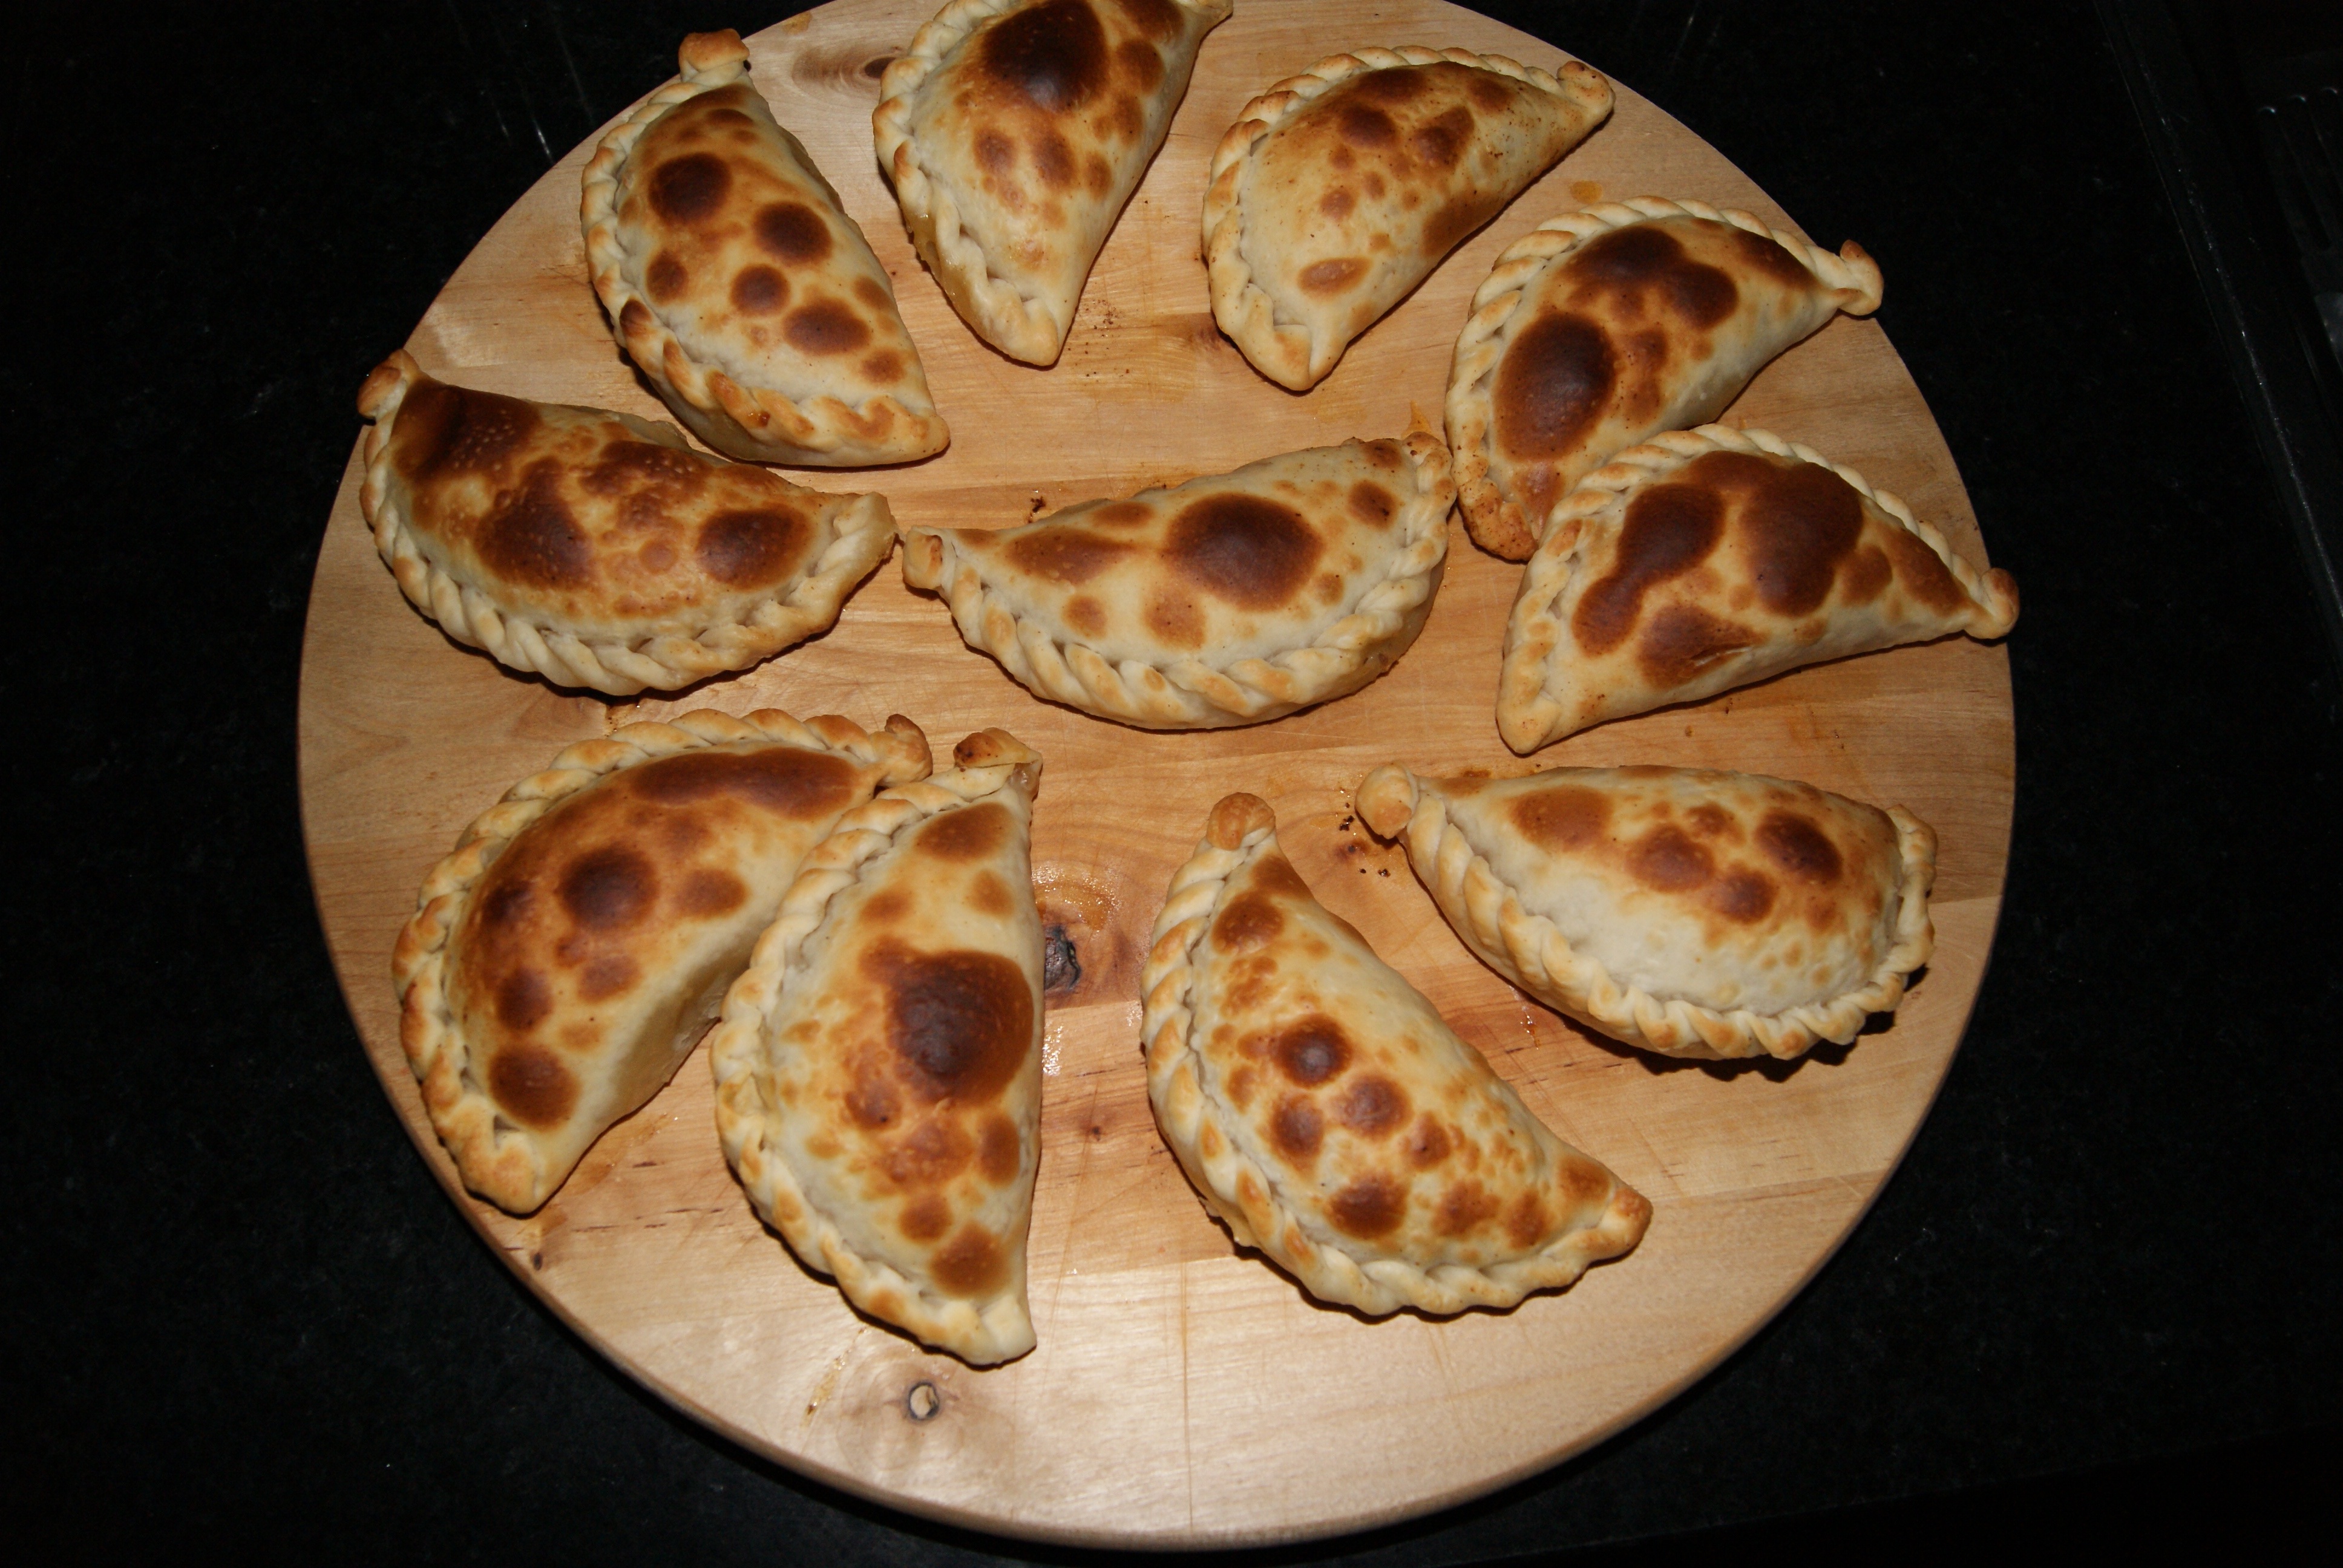
dish, food, craft, cuisine, bread, pizza, baked, baked goods, italian food, naan, empanadas, flatbread